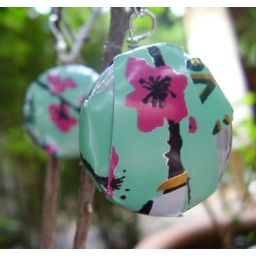
buttons covered with pieces of an ice-tea canfunky green with pink flowers in japanese styleelegant and coolideal for summer!